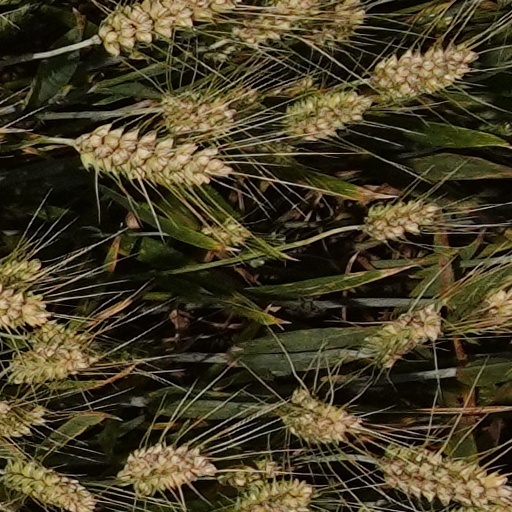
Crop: wheat